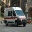
Label: ambulance